History of the Metropolitan Police

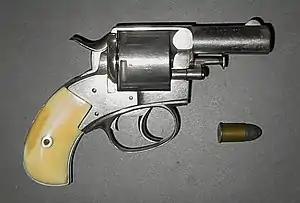
Webley "Bulldog" Revolver

On 28 June 1830, Constable Joseph Grantham became the first member of the force to be killed in the line of duty, an incident described by the Coroner's Inquest as "justifiable homicide". Other indications of the Constabulary's unpopularity of the time, were such nicknames as 'Raw Lobsters', 'Blue Devils' and 'Peel's Bloody Gang'. Officers were physically assaulted, others impaled, blinded, and on one occasion held down while a vehicle was driven over them.